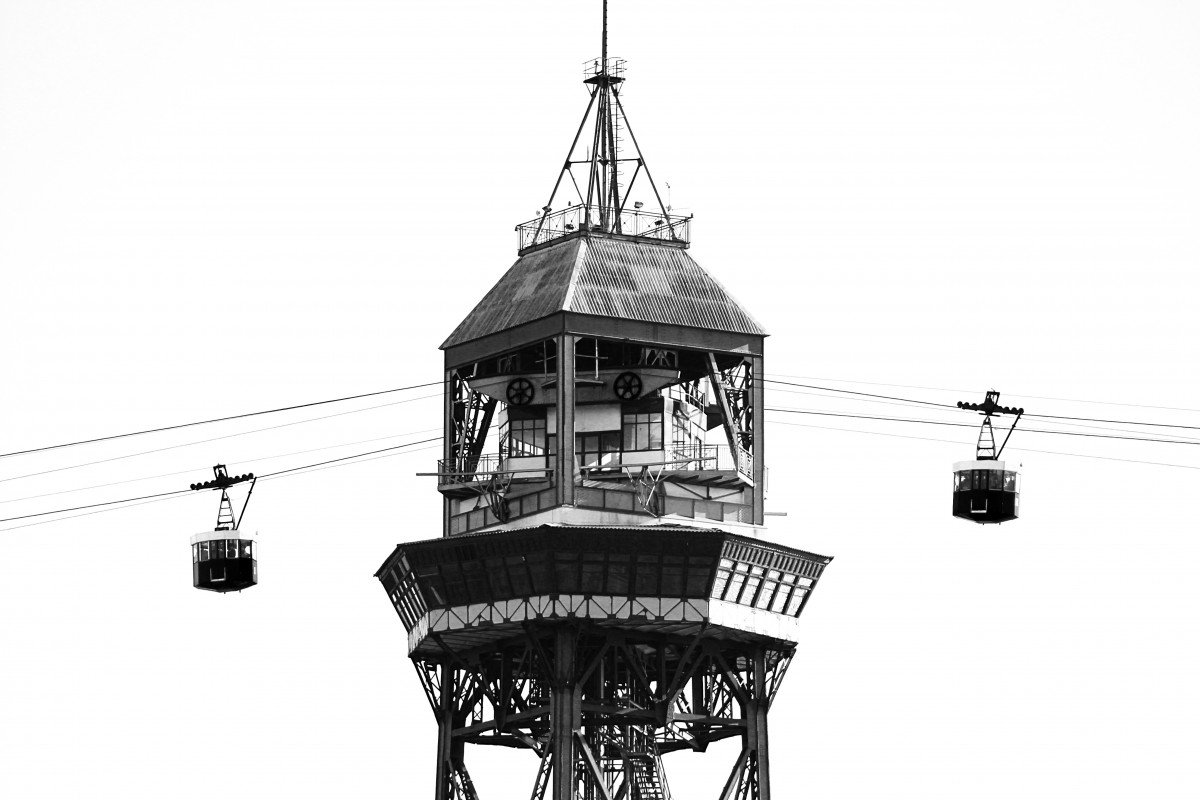
Tags: tower, street light, lighting